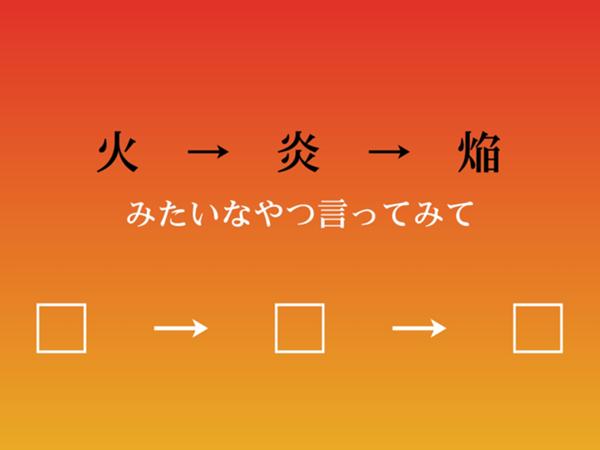
回答: の/め/ぬ